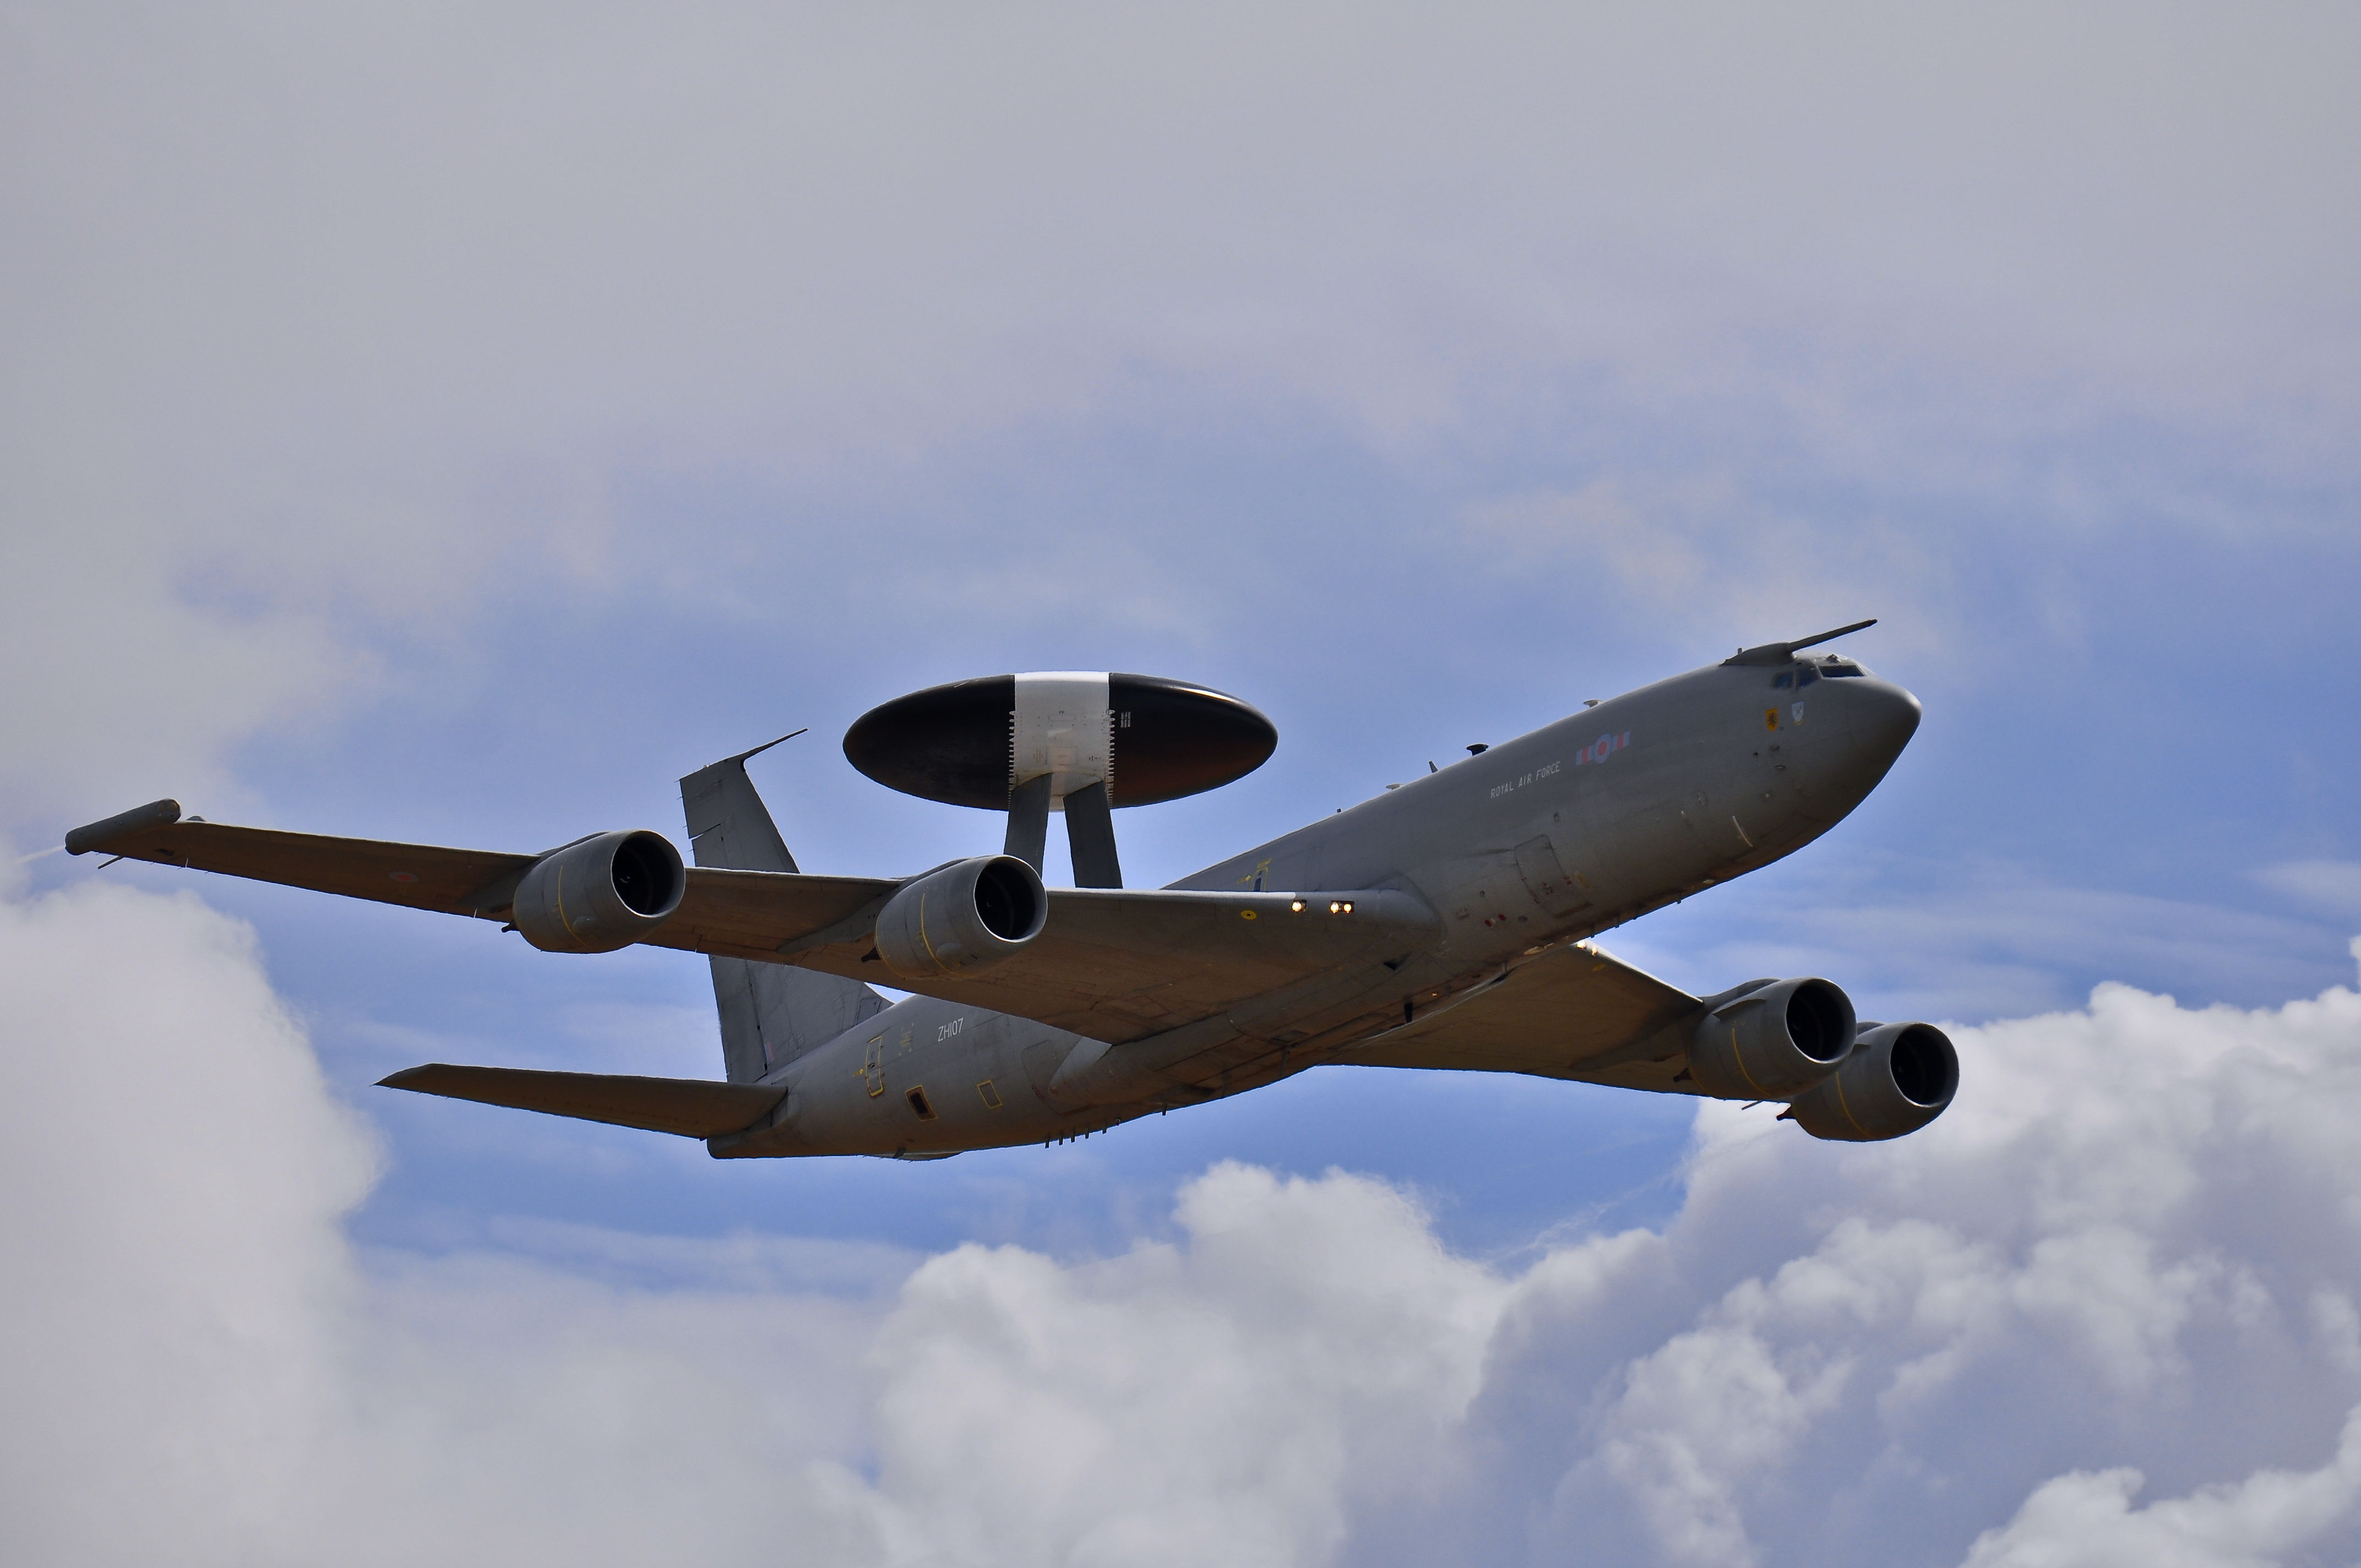
boeing, airplane, aircraft, airline, boeing e 3 sentry, sky, aviation, aerospace engineering, aircraft engine, flight, air travel, air force, atmosphere of earth, military aircraft, propeller, airliner, flap, propeller driven aircraft, wide body aircraft, jet aircraft, narrow body aircraft